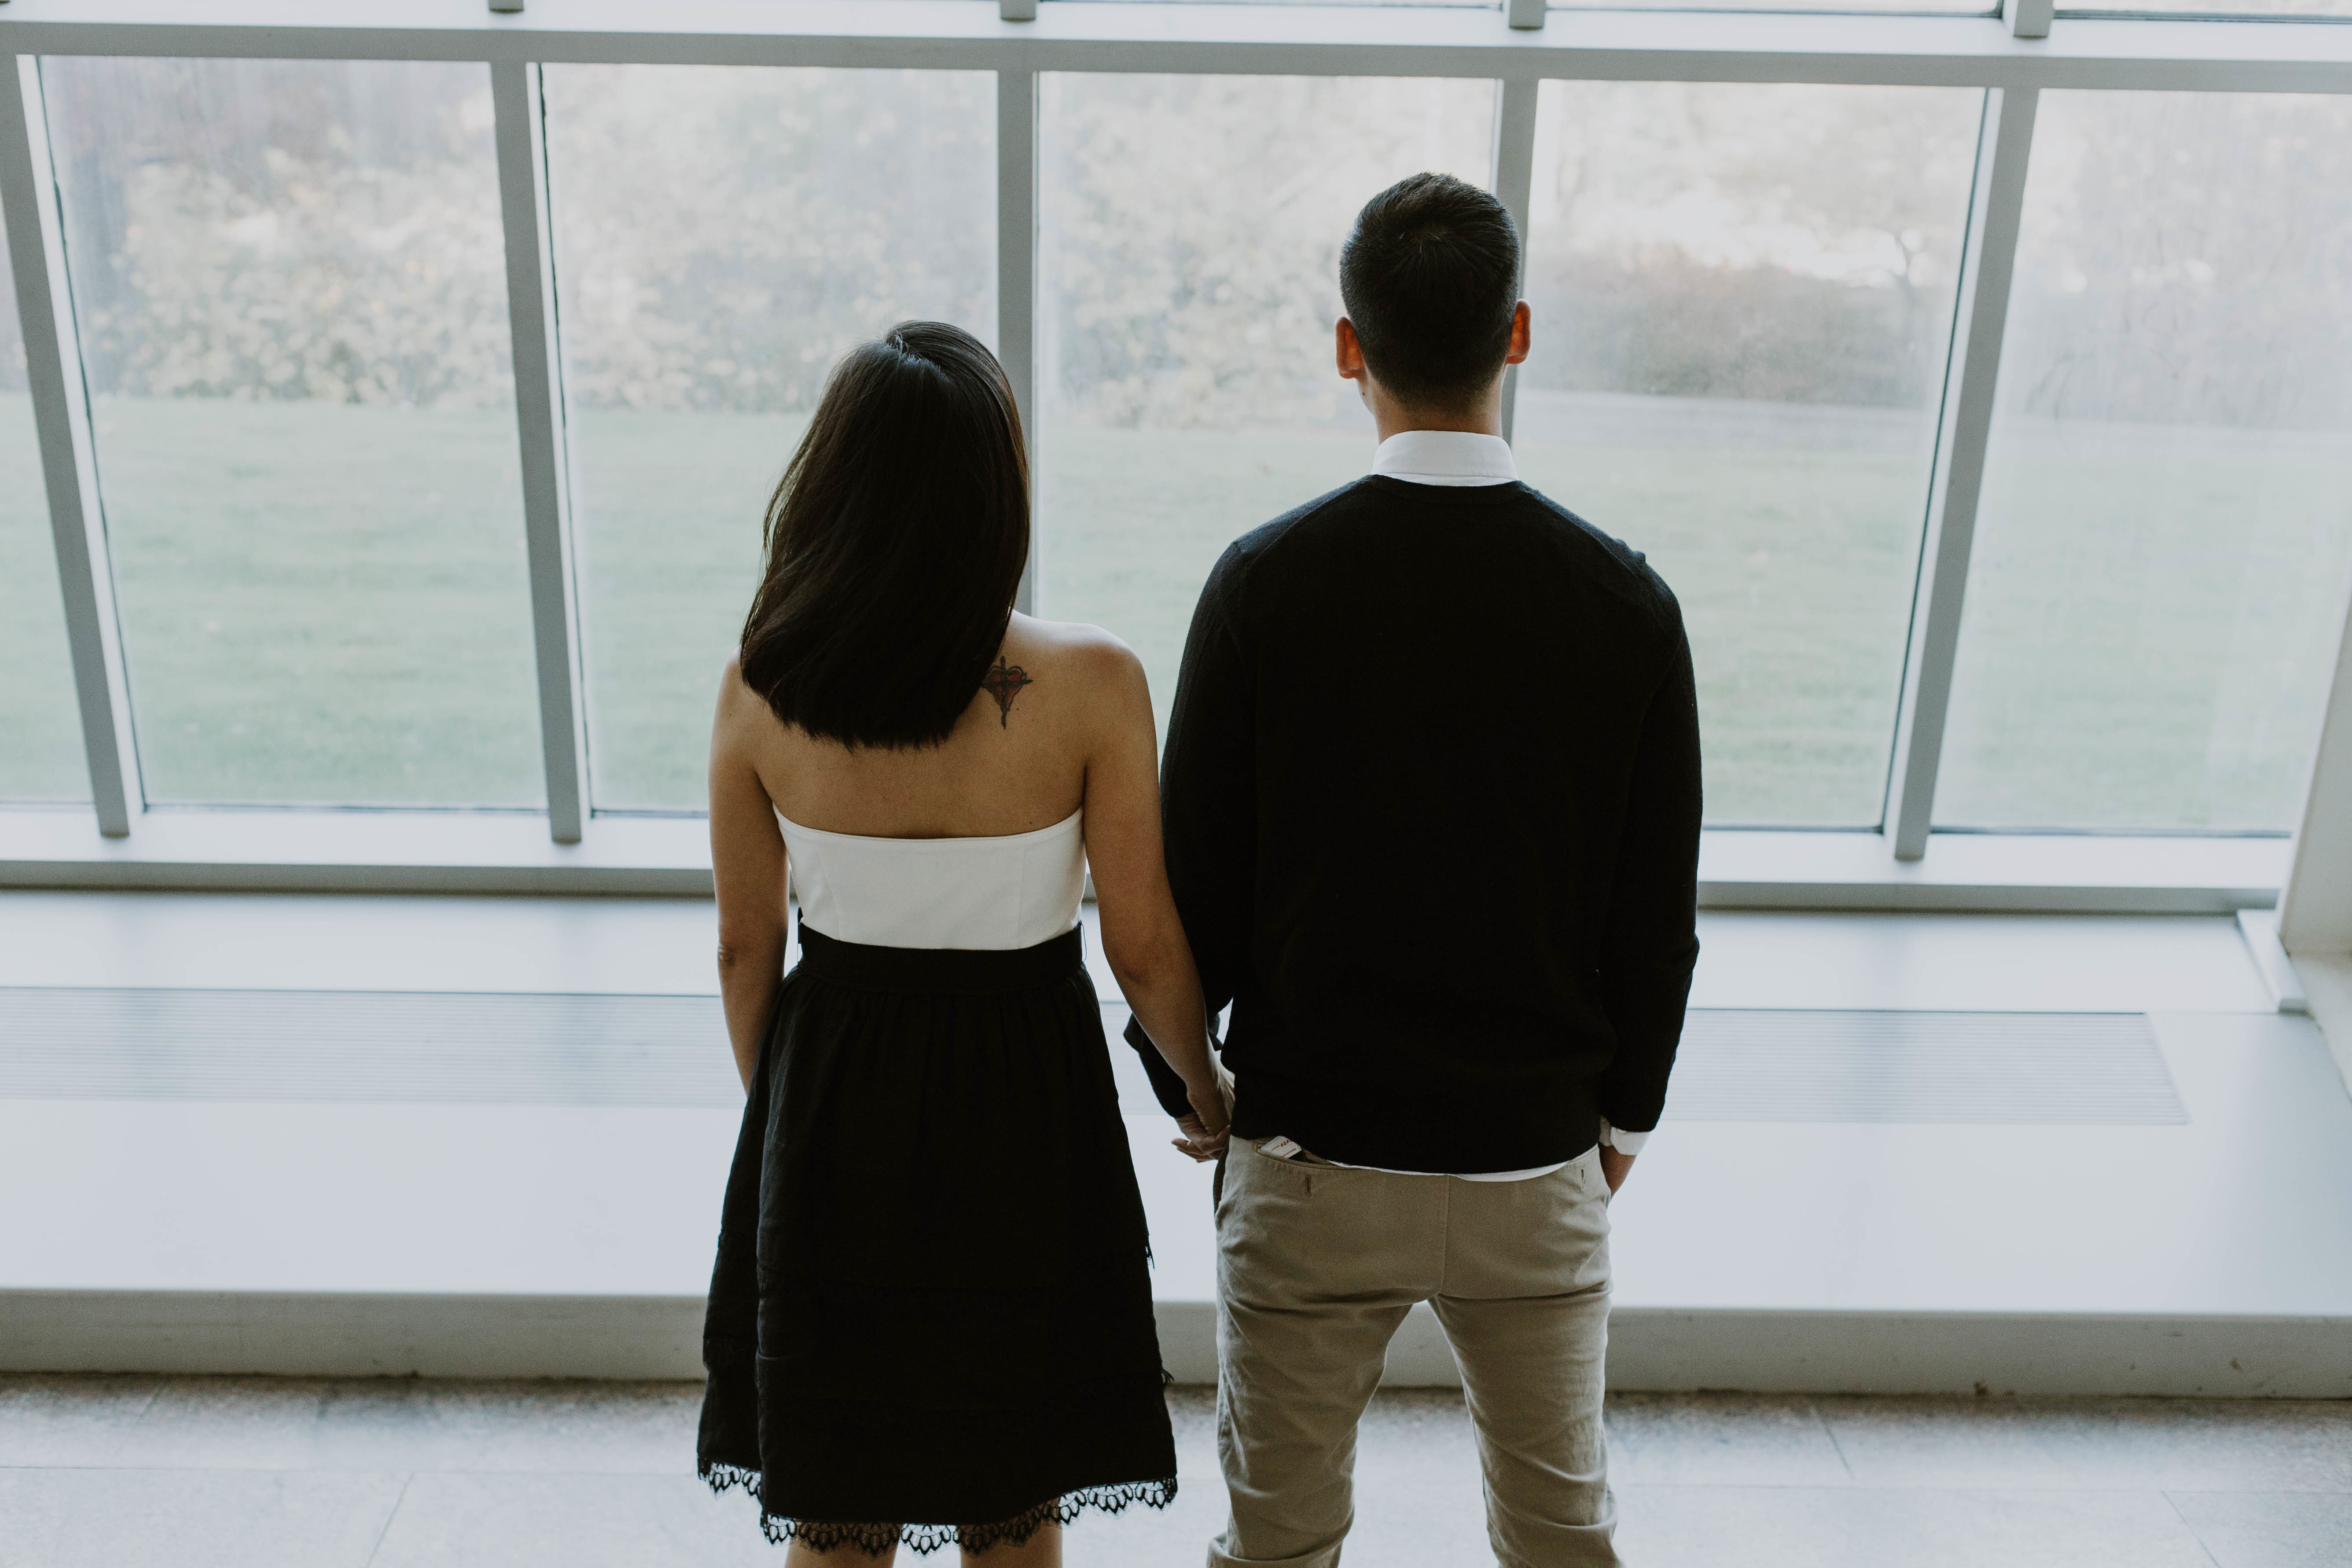
white, fashion, dress, photograph, interaction